Grupo México

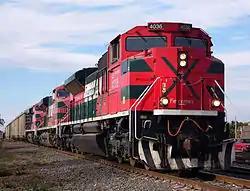
A Ferromex owned diesel-electric SD70ACe locomotive runs through Tepic's yard.

Ferromex is the largest (by length) railway in Mexico, operating of track connecting Mexico City and Guadalajara with the Pacific port of Manzanillo and various crossings along the United States border. The railroad was founded in 1998 when Grupo México and Union Pacific Railroad purchased the Northwest Railroad concession during the privatization of railroads in Mexico. Groupo México owns 74% of Ferromex and Union Pacific owns the remaining 26%.